Native Americans in popular culture

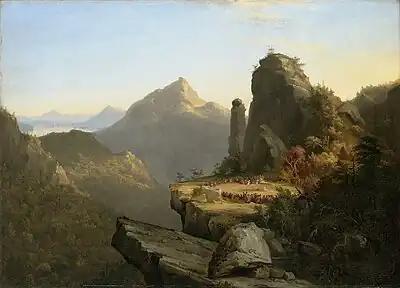

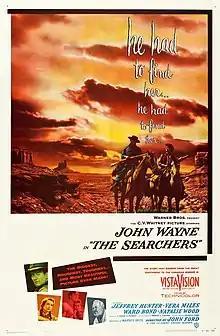
"The searchers" (1956) is about Ethan Edwards (played by John Wayne) who returns home to Texas after the end of the American Civil War, but when members of his brother's family are killed or abducted by Comanches, he vows to track down the surviving relatives and bring them home.

The portrayal of Indigenous people of the Americas in popular culture has oscillated between the fascination with the noble savage who lives in harmony with nature, and the stereotype of the uncivilized Red Indian of the traditional Western genre. The common depiction of American Indians and their relationship with European colonists has however changed over time.